Ilka Chase

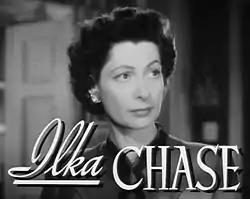
Chase in "Now, Voyager" (1942)

Ilka Chase (April 8, 1905 – February 15, 1978) was an American actress, radio host, and novelist whose career spanned stage, film, and television. Born into a well-known New York family, she made her stage debut as a child and later became a familiar face on Broadway and in films. Chase also played a significant role in early radio and television, hosting several programs that reached a broad audience. Her memoirs and novels provide valuable insights into American culture during the mid-twentieth century, making her a subject of lasting interest for both readers and scholars.